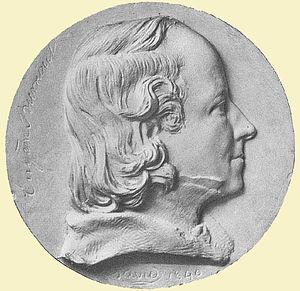
Eugène Burnouf, né à Paris le 8 avril 1801 et mort à Paris le 28 mai 1852, est un linguiste et indologue français, fondateur de la Société asiatique en 1822 et fils de Jean-Louis Burnouf.
Le védisme est une civilisation apportée en Inde antique par un peuple descendu des plateaux de l'Iran, après la décadence des villes de Mohenjo-daro et de Harappa. Ce peuple arya, organisé en castes complémentaires, assied sa puissance sur la pratique de rites complexes qui intègrent paroles et gestes « magiques ». La parole y exerce toute sa force sous la forme d'« hymnes » transmis oralement de maître à disciple. L'invention de l'écriture permet de créer des recueils de textes dont le principal se nomme Rig-Veda.